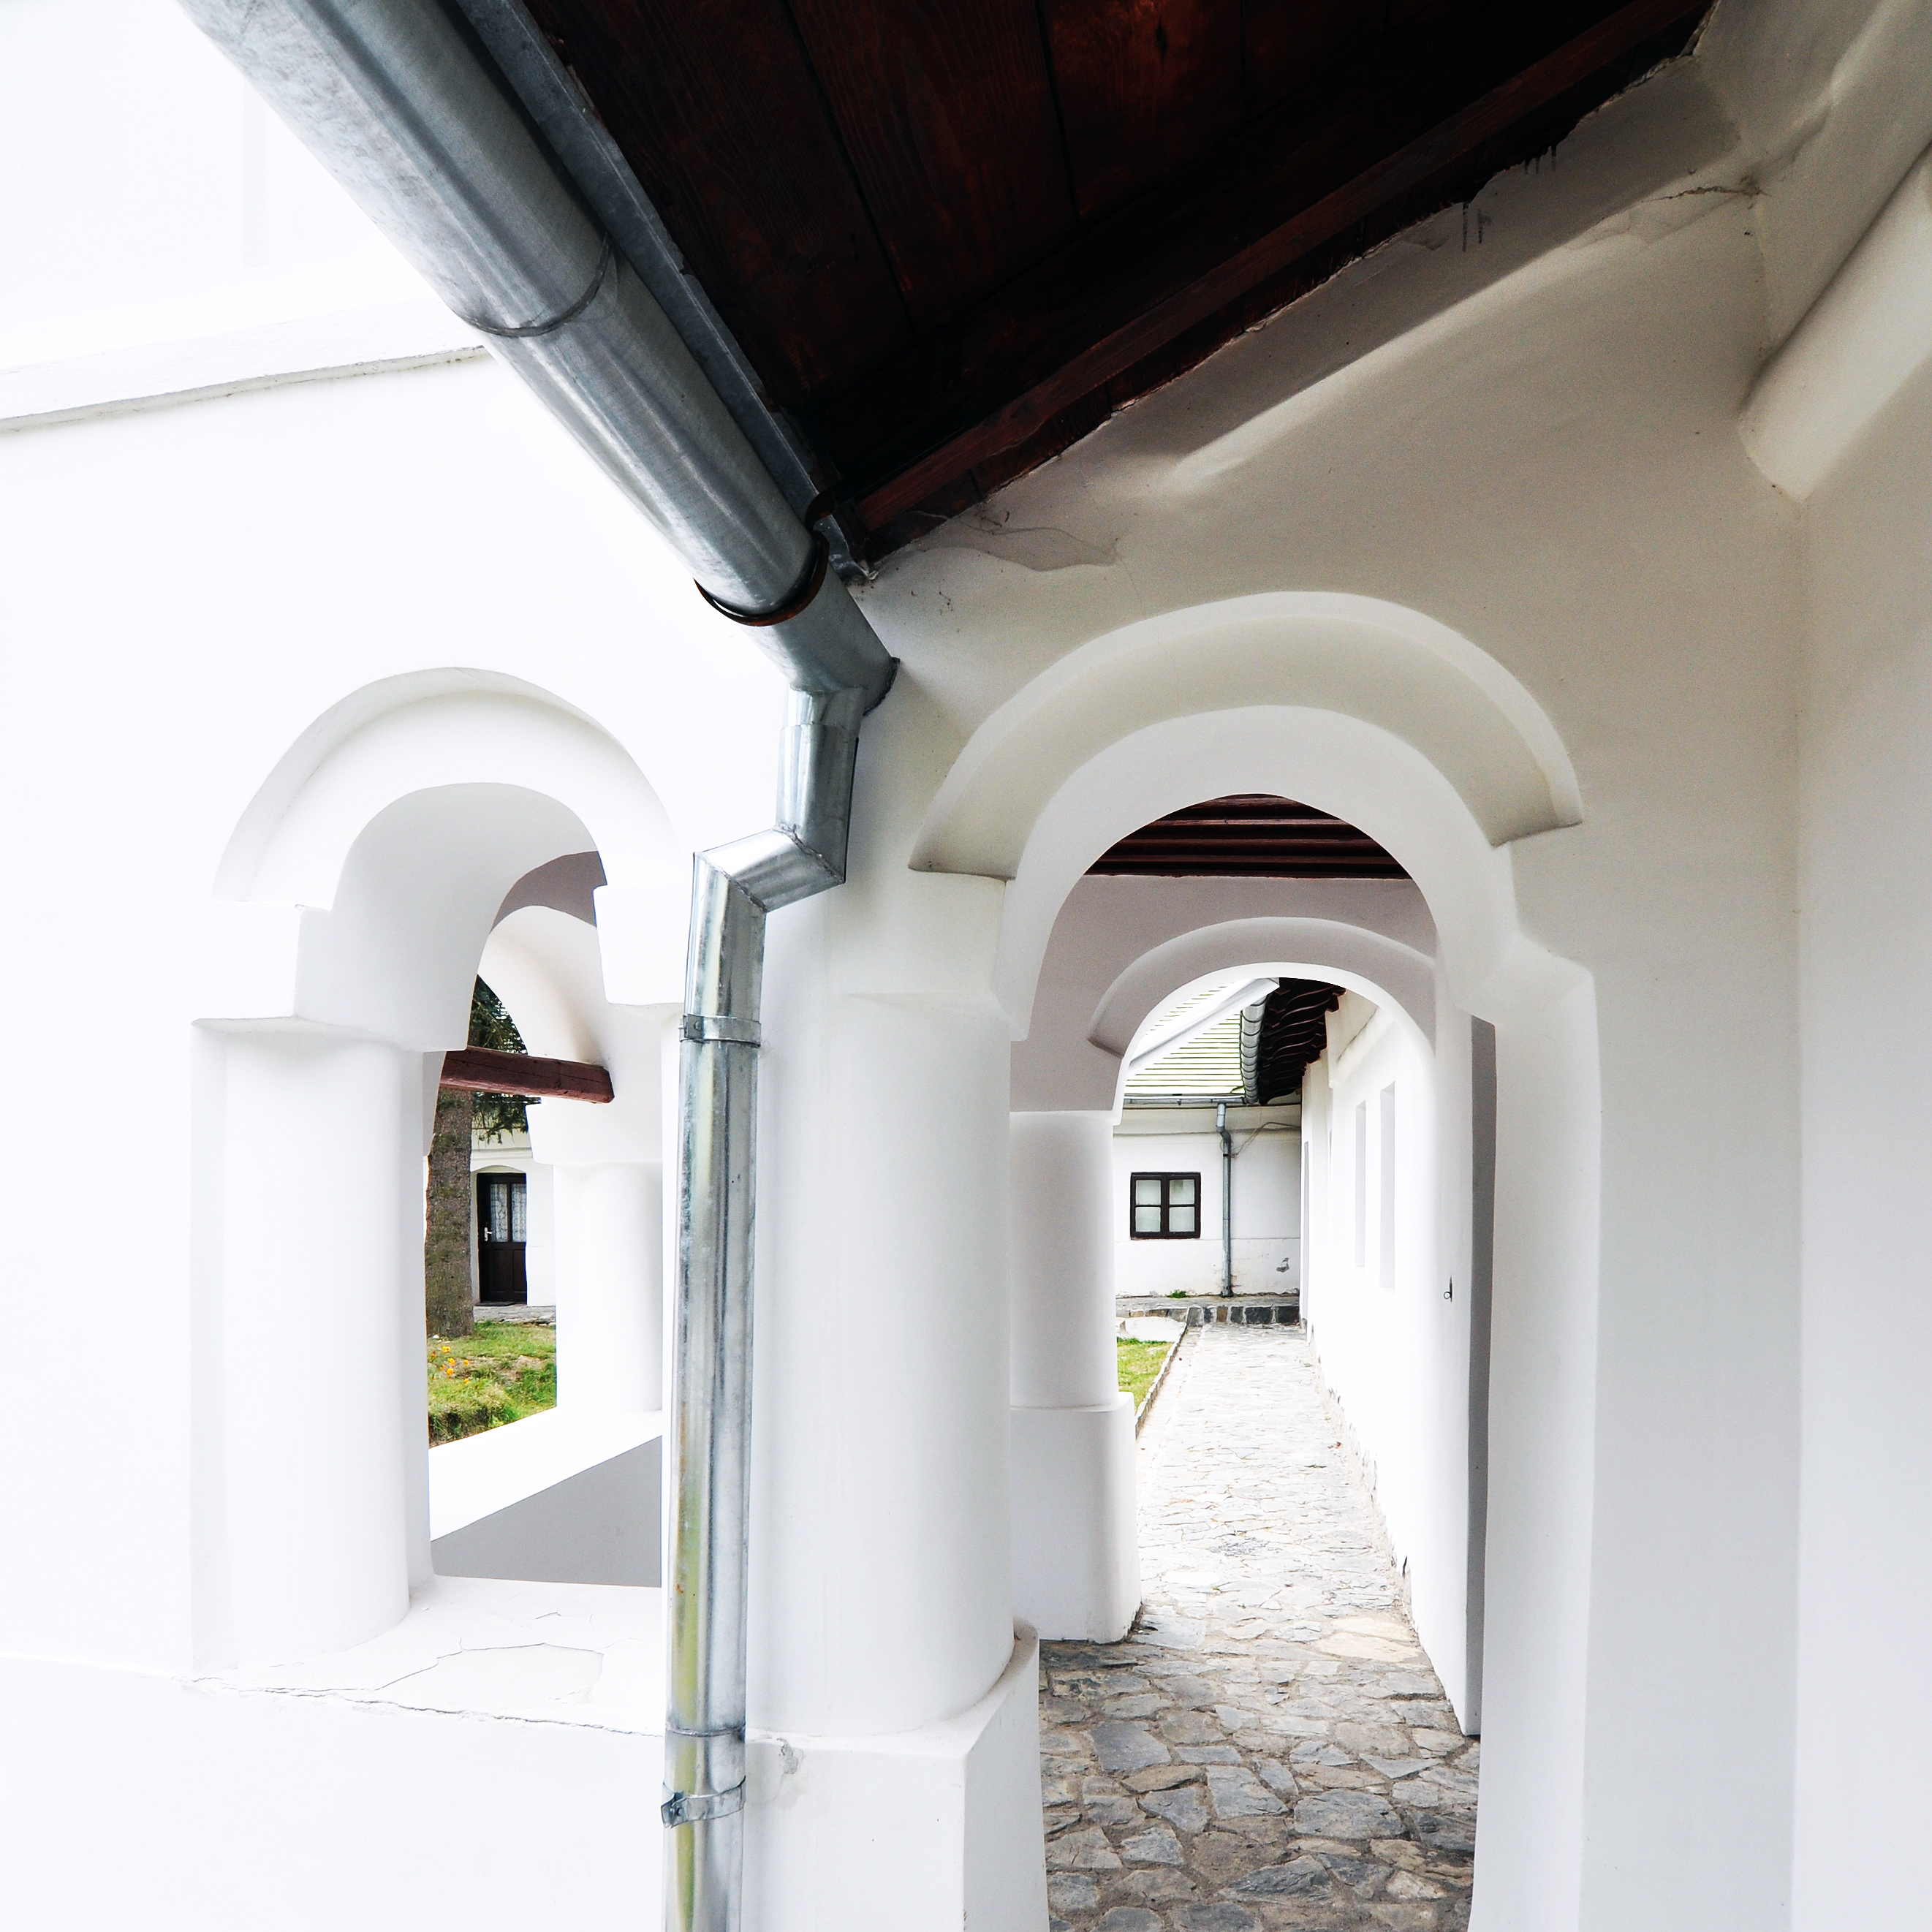
architecture, photography, building, monument, photo, arch, ceiling, column, religion, church, christian, interior design, photos, capital, religious, de, arches, monastery, churches, fotografie, christianity, romana, arc, orthodox, eastern, romania, bor, biserica, arhitectura, orthodoxy, romanian, ortodoxa, patrimoniu, noncoloursincolour, manastirea, manastire, ortodoxia, ortodoxie, ecclesiastical, bisericeasc, cladire, edificiu, arce, capitel, sinaia, lmiphiiaa16691, cre tinism, cre tin